Inauguration of Andrew Johnson

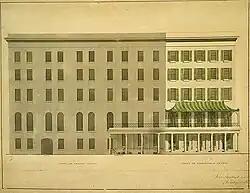
This 1847 architectural drawing is the only known depiction of the exterior of Kirkwood House

Most of what is known about the swearing-in of Johnson comes from one wire report: "Andrew Johnson was sworn into office as President of the United States by Chief Justice Chase to-day at eleven o'clock." The ceremony was witnessed by members of the cabinet and "a few Congressmen."